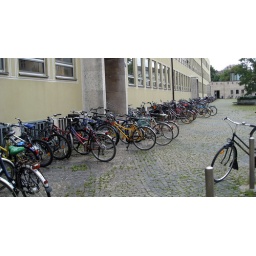
Hundreds of bikes parked outside the local library. Bikes rule the road in Munich.